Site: brandenburg
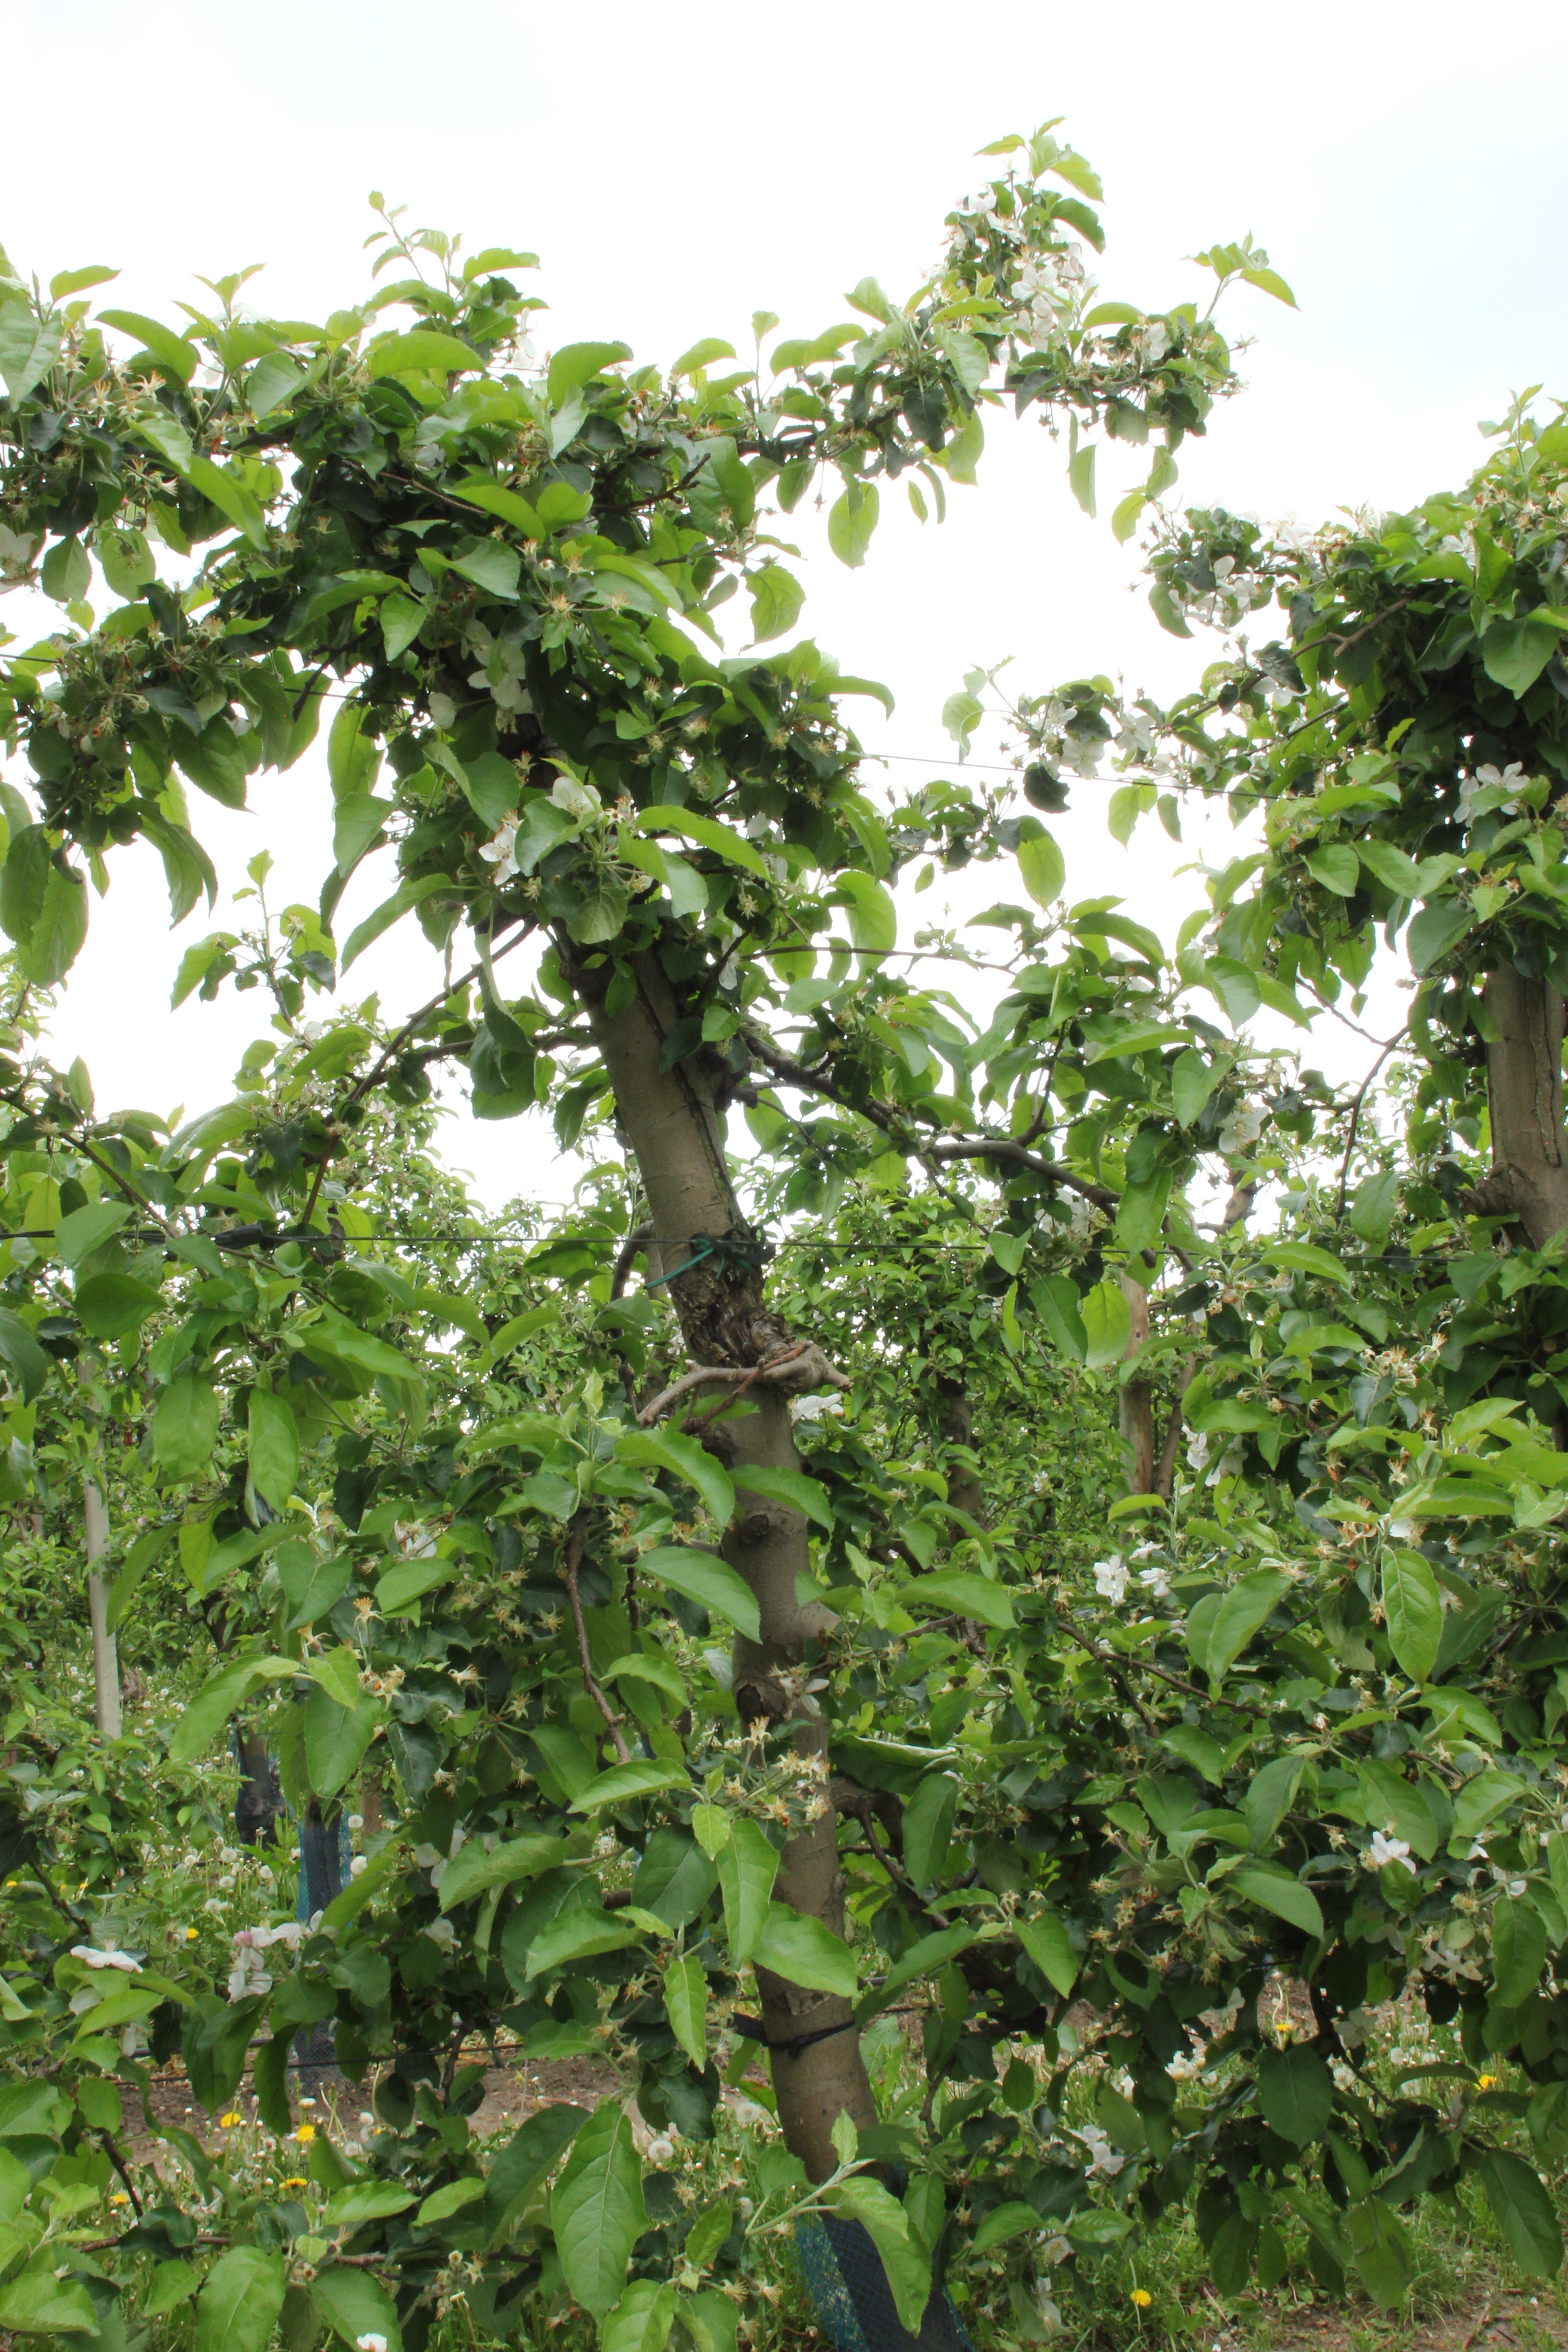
Growth stage (BBCH 67): Flowering